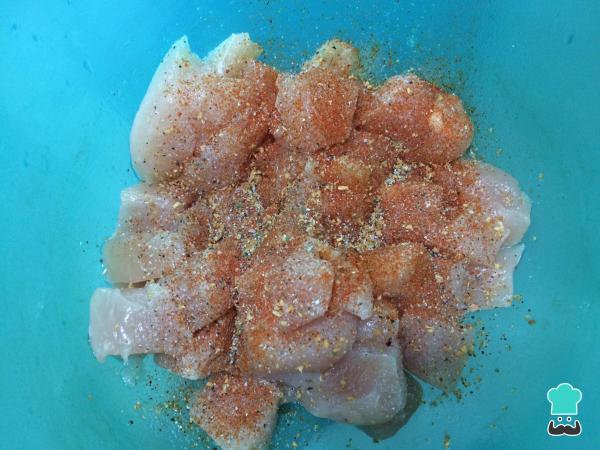
Corta la pechuga en trozos pequeños y luego, adereza el pollo con paprika, ajo en polvo, sazonador de pollo, sal y pimienta.